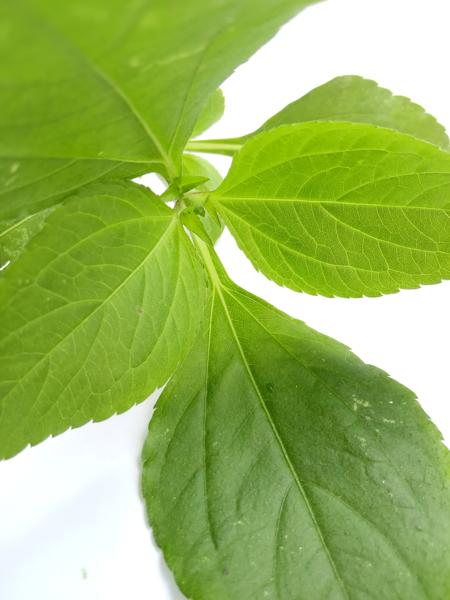
Weed species: Synedrella nodiflora